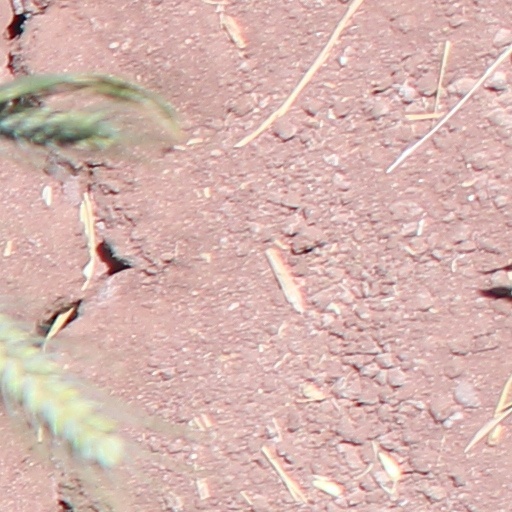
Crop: wheat